Undergrads

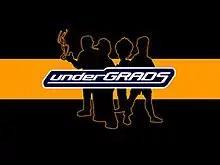
The silhouettes of the four main characters (left to right: Rocko, Nitz, Gimpy and Cal)

Undergrads (stylized as underGRADS) is an adult animated sitcom centered on the lives of four college undergraduate freshmen. Originally broadcast on MTV in 2001, only 13 episodes were created. It has since been shown on Teletoon's Adult Block in Canada, and Trouble in the United Kingdom.